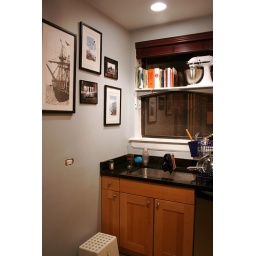
josh is awesome! yesterday we hung art and he put in the super cool shelf in the window pictured. yay!